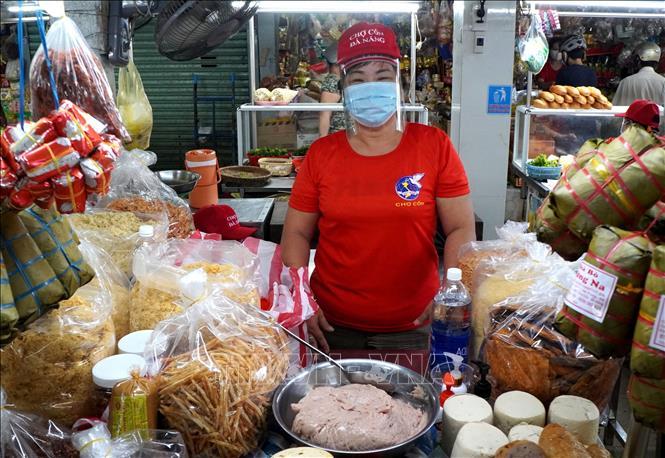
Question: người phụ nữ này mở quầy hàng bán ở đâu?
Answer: ở trong chợ